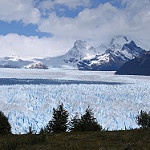
Scene: Outdoor